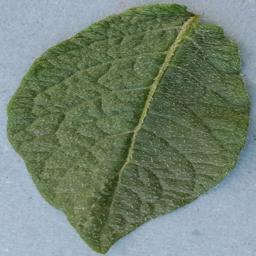
Etiqueta: Sana